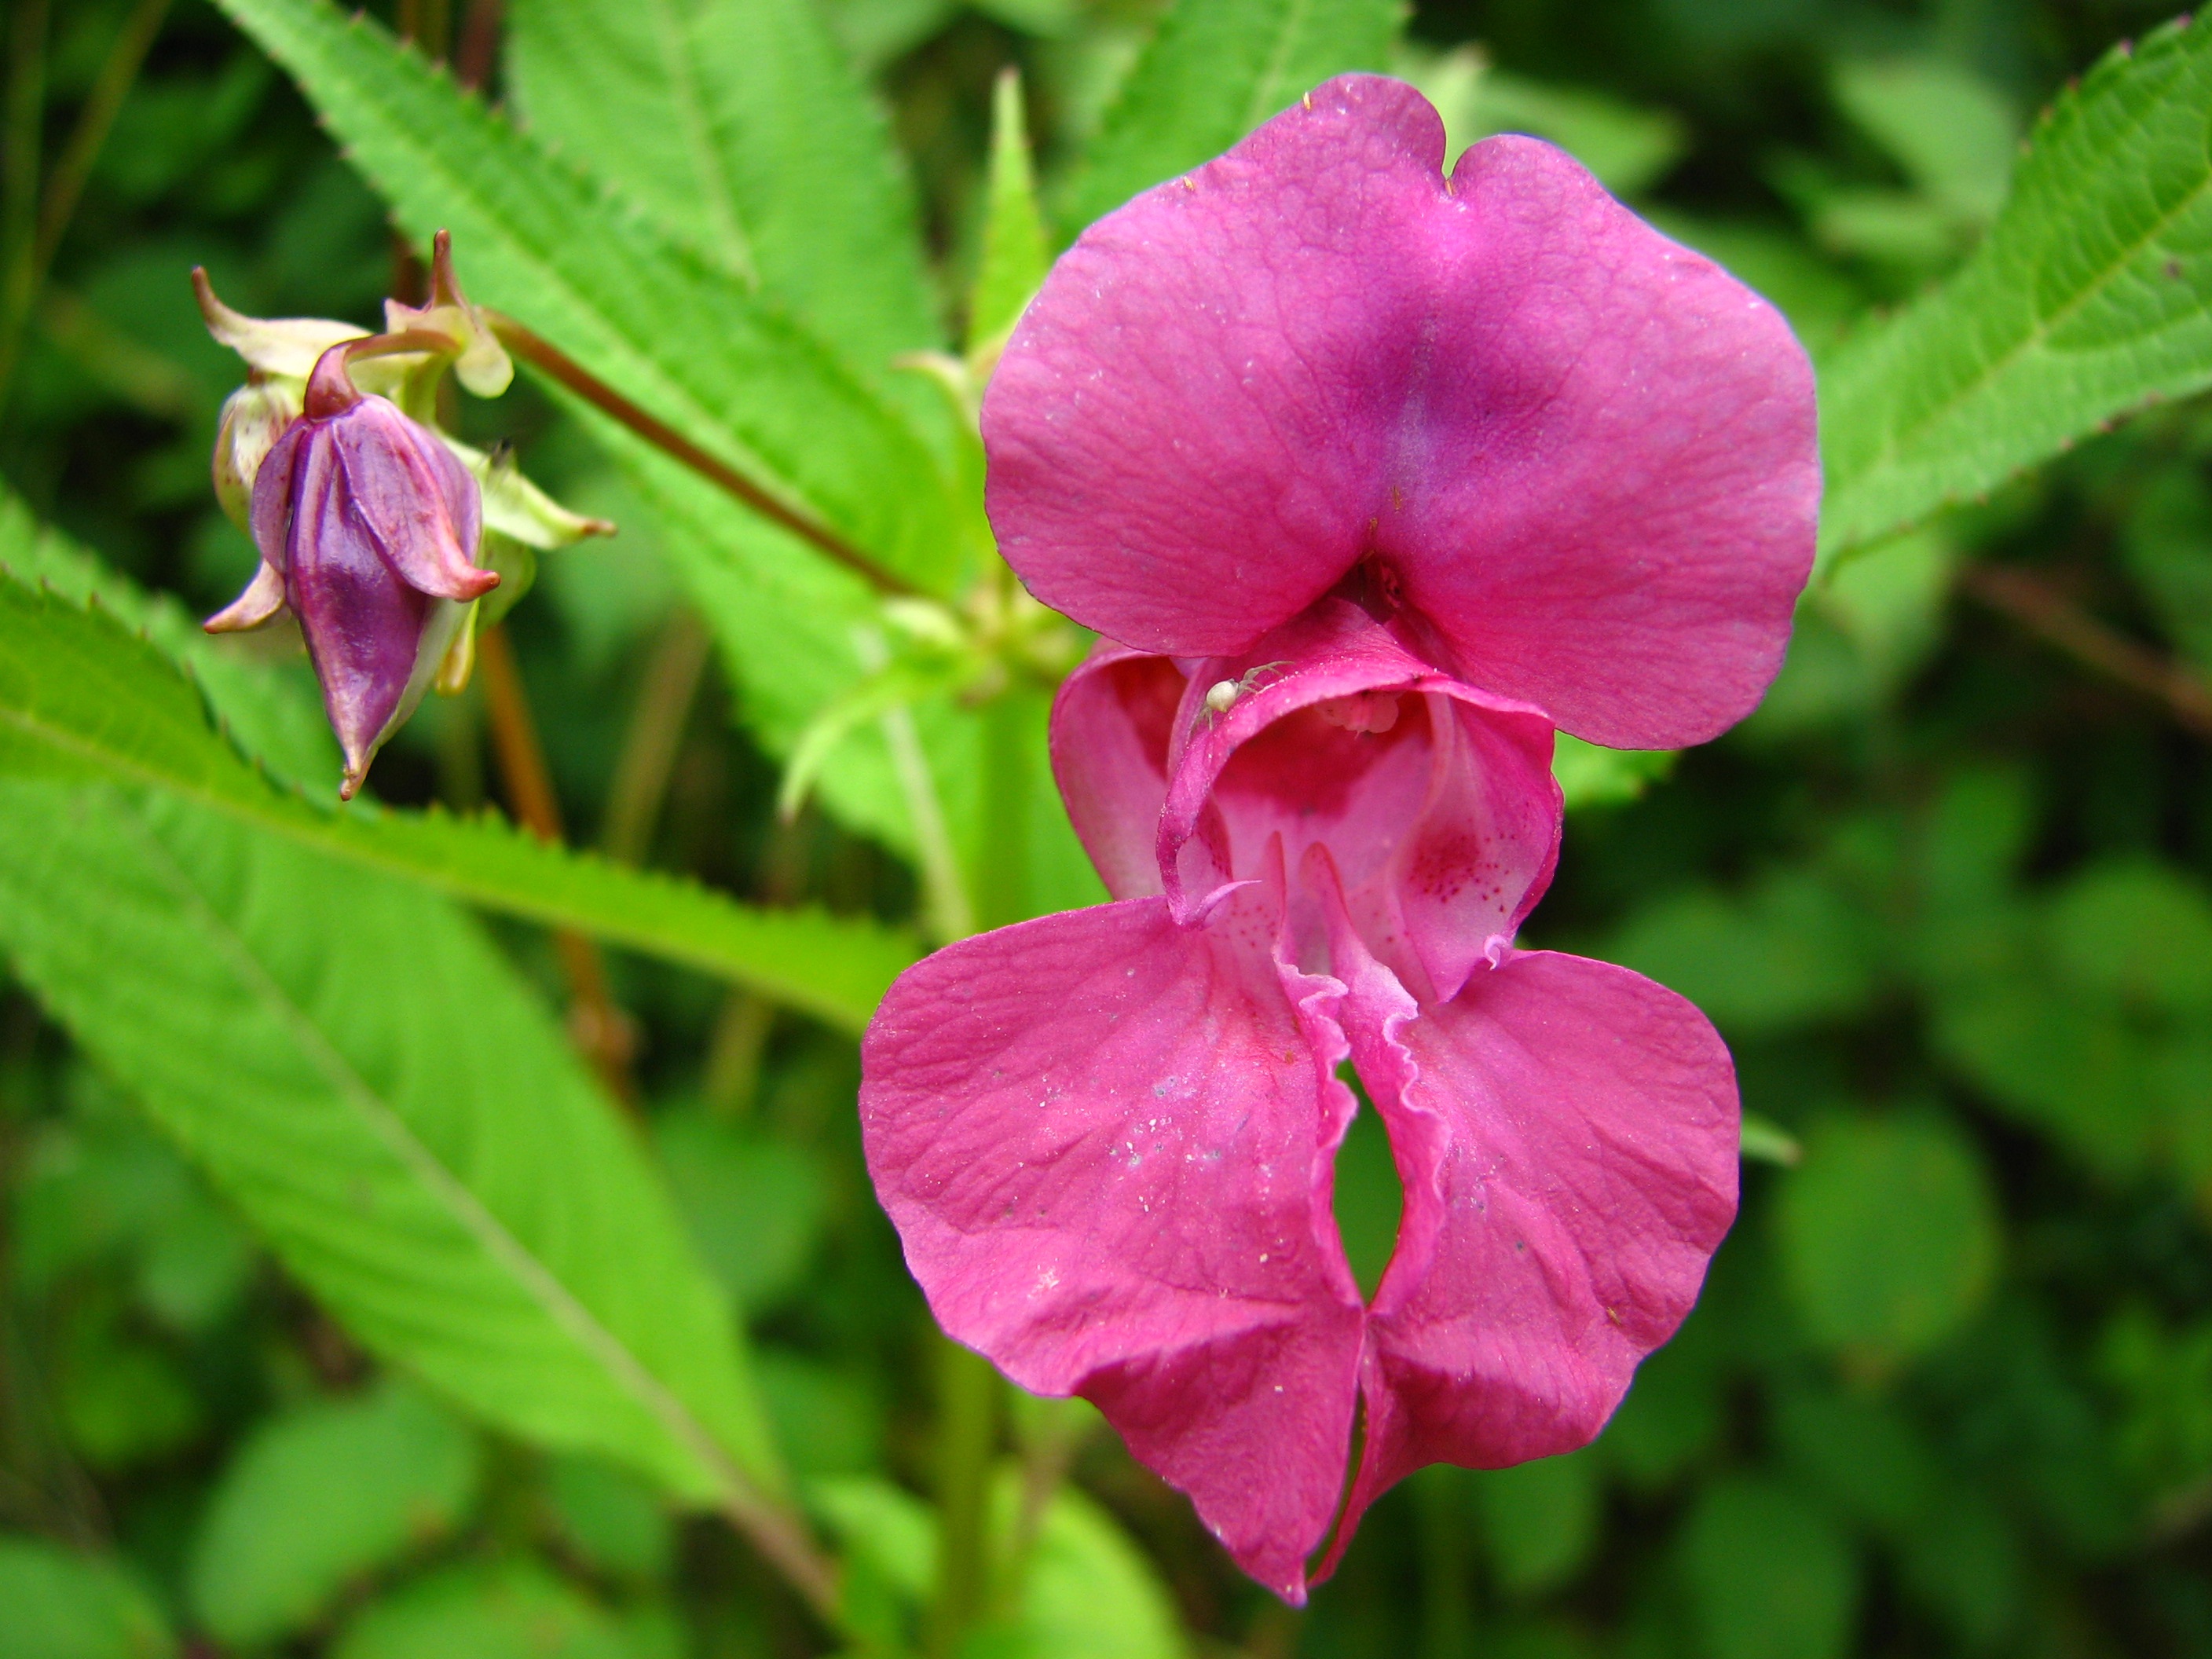
blossom, plant, flower, purple, petal, bloom, botany, pink, flora, wildflower, macro photography, ornamental plant, flowering plant, balsam, balsaminengewaechs, himalayan balsam, indian springkraut, annual plant, land plant, violet family, dayflower family, everlasting sweet pea, wuppertal orchid, emscher orchid